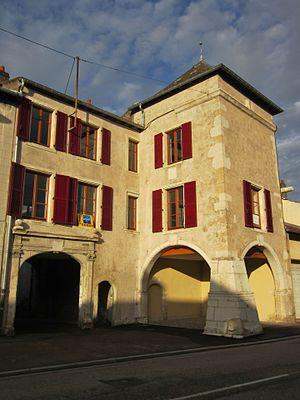
Pagny Moselle maison des prémontrés
Pagny-sur-Moselle est une commune française située dans le département de Meurthe-et-Moselle en région Grand Est.